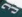
Number: 3